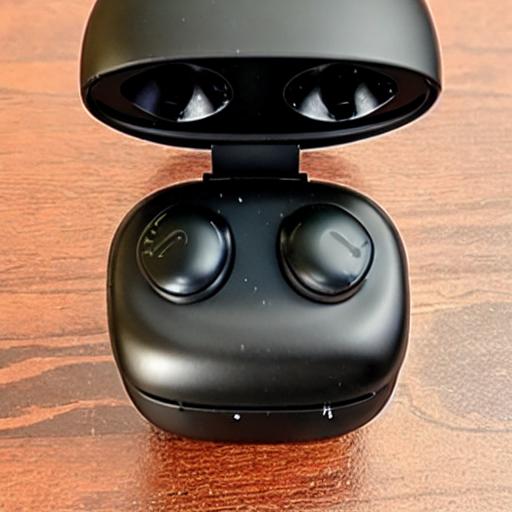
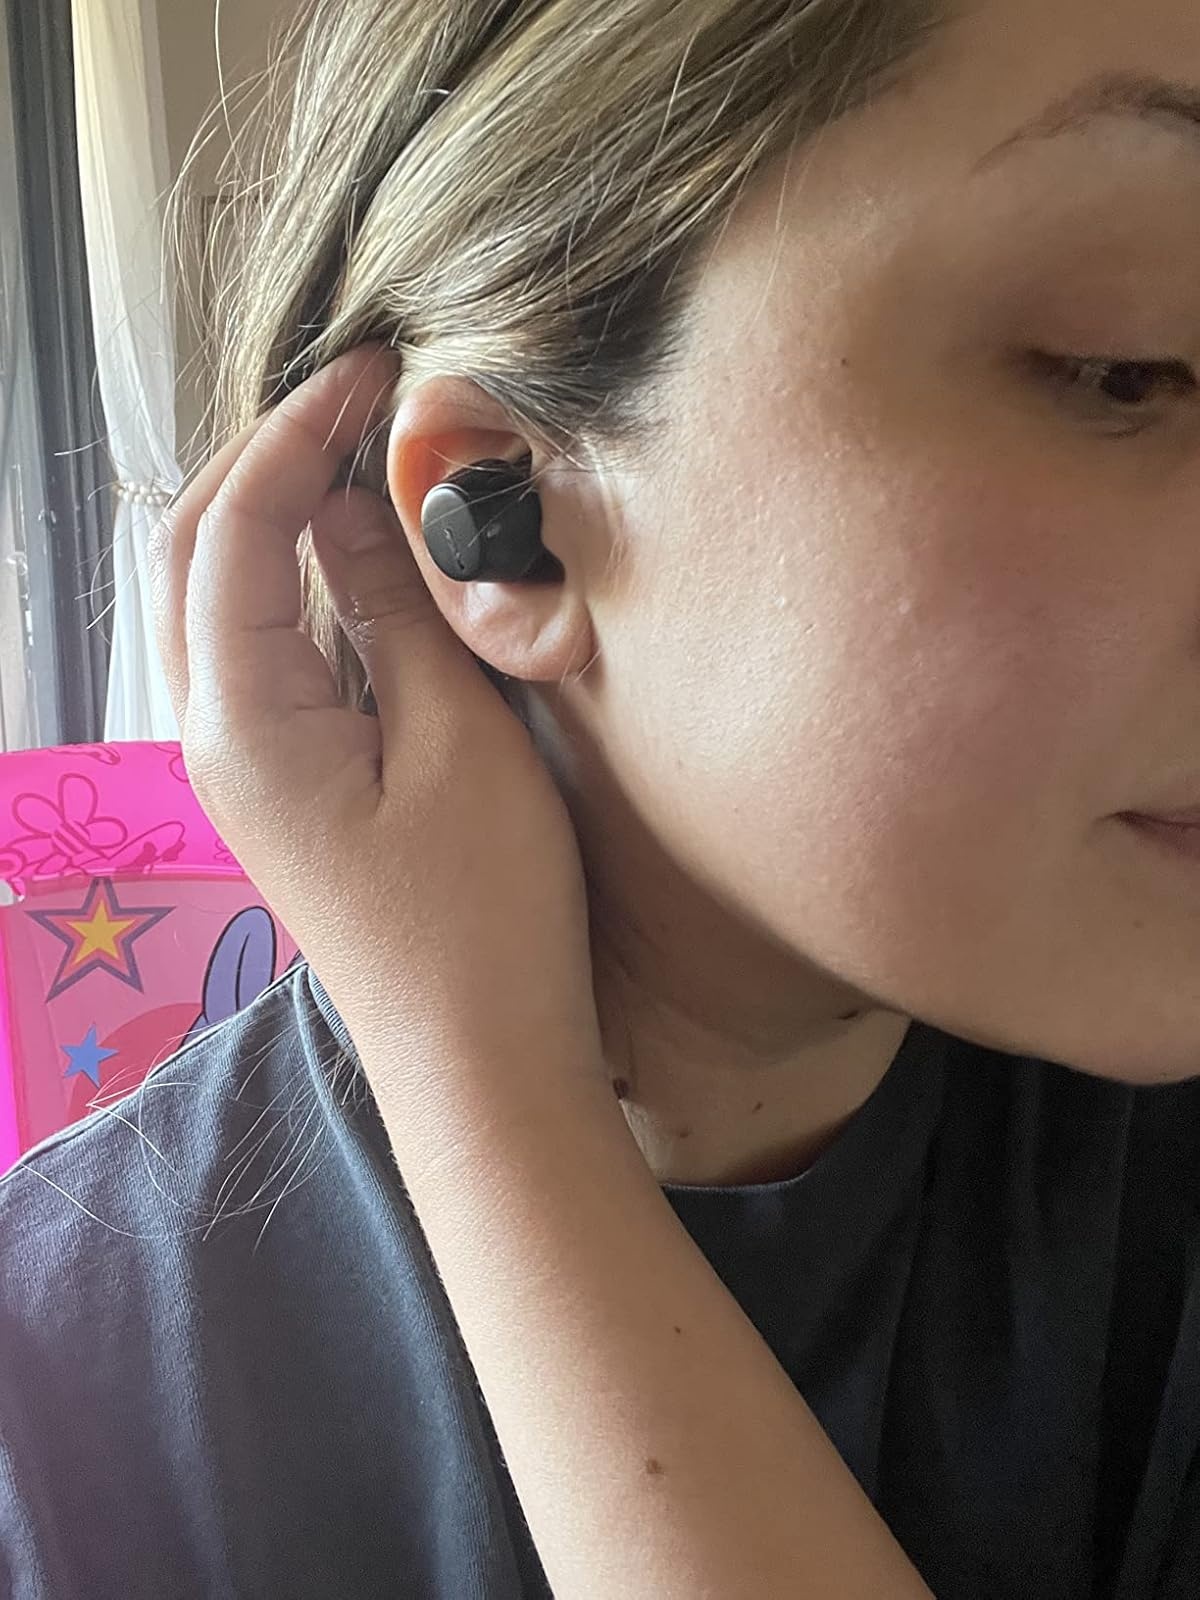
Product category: earbuds
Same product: no